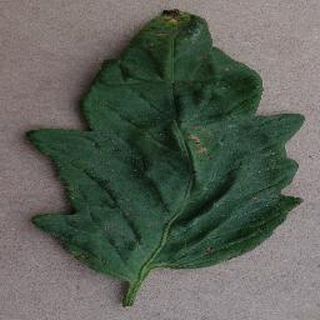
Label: tomato_bacterial_spot